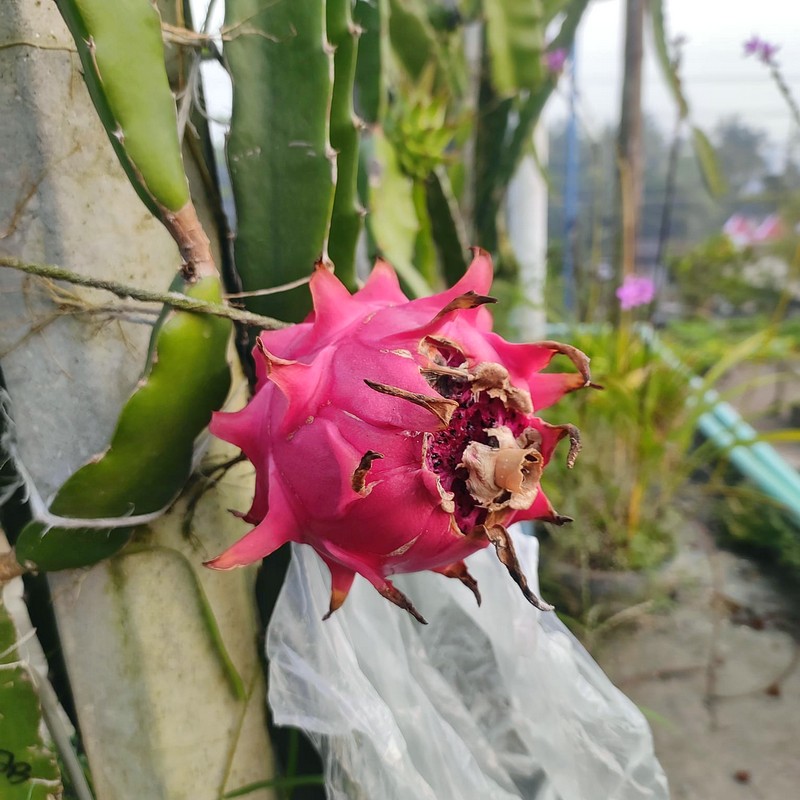
Label: Fresh Dragon Fruit